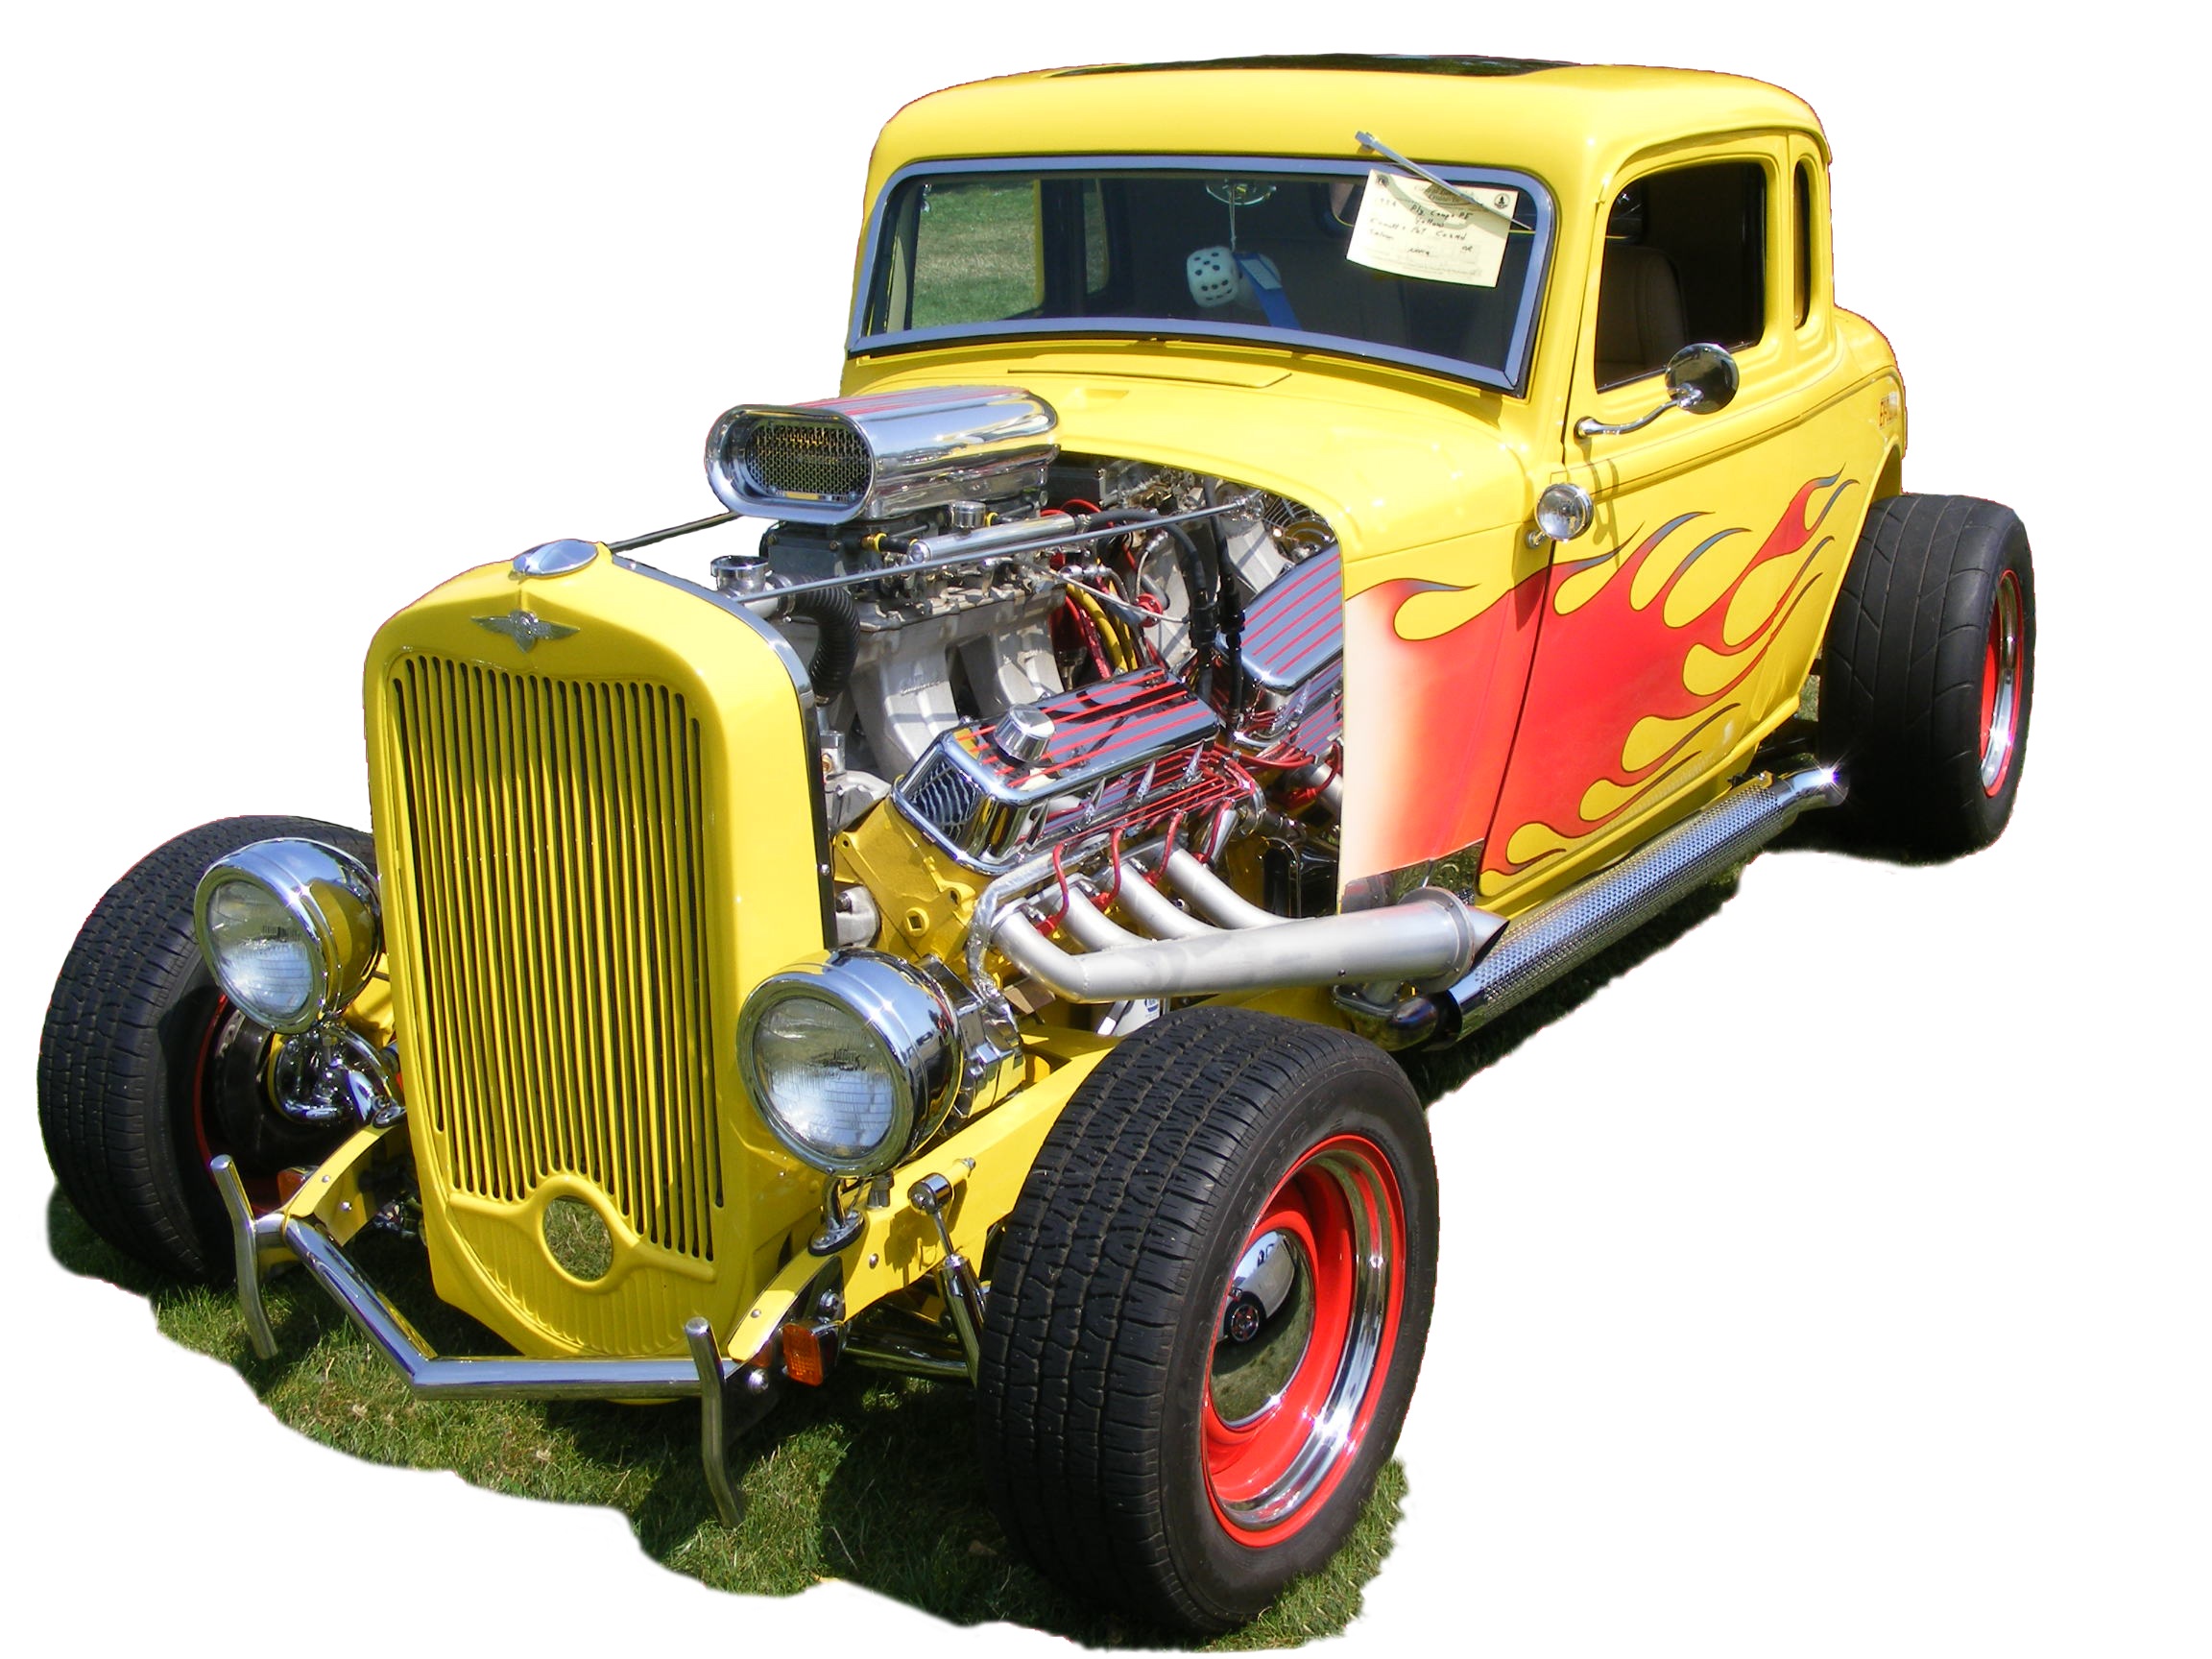
car, vintage, automobile, old, jeep, orange, vehicle, auto, yellow, motor vehicle, vintage car, classic, 1934, roadster, plymouth, coupe, hotrod, hot rod, model car, off road vehicle, land vehicle, touring car, automobile make, compact car